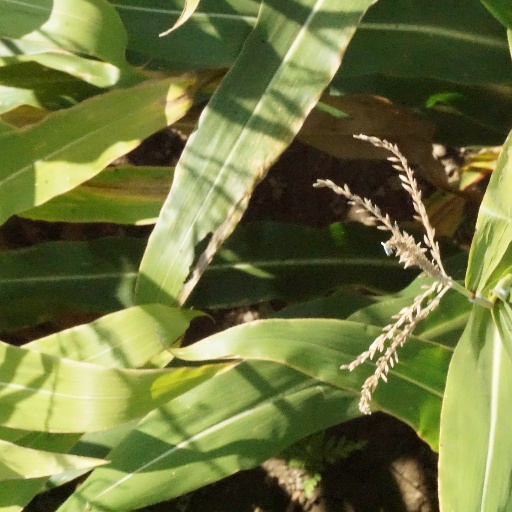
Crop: maize; corn